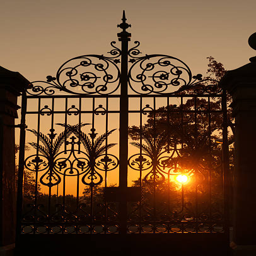
wrought iron gate of a graveyard